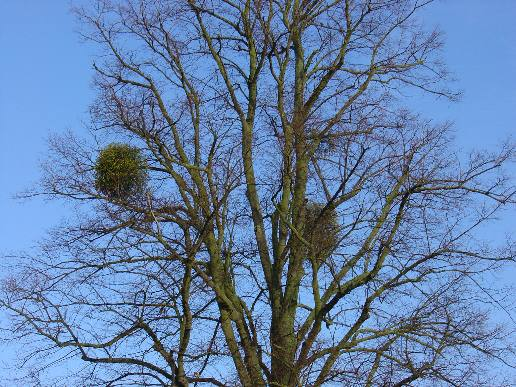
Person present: No